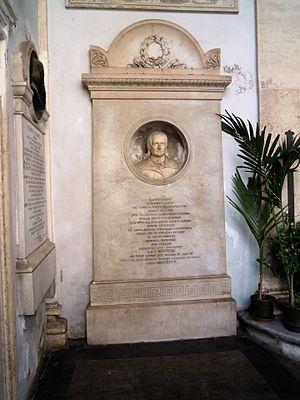
Le comte Giovanni Giraud est auteur comique italien, né à Rome en 1776, d’une famille française, et mort à Naples, dans un couvent, en 1834.